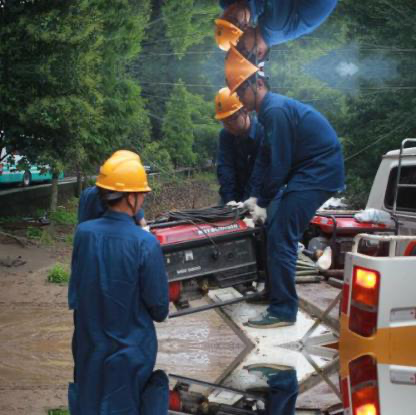
Objects in the image:
label: helmet
label: helmet
label: helmet
label: helmet
label: helmet